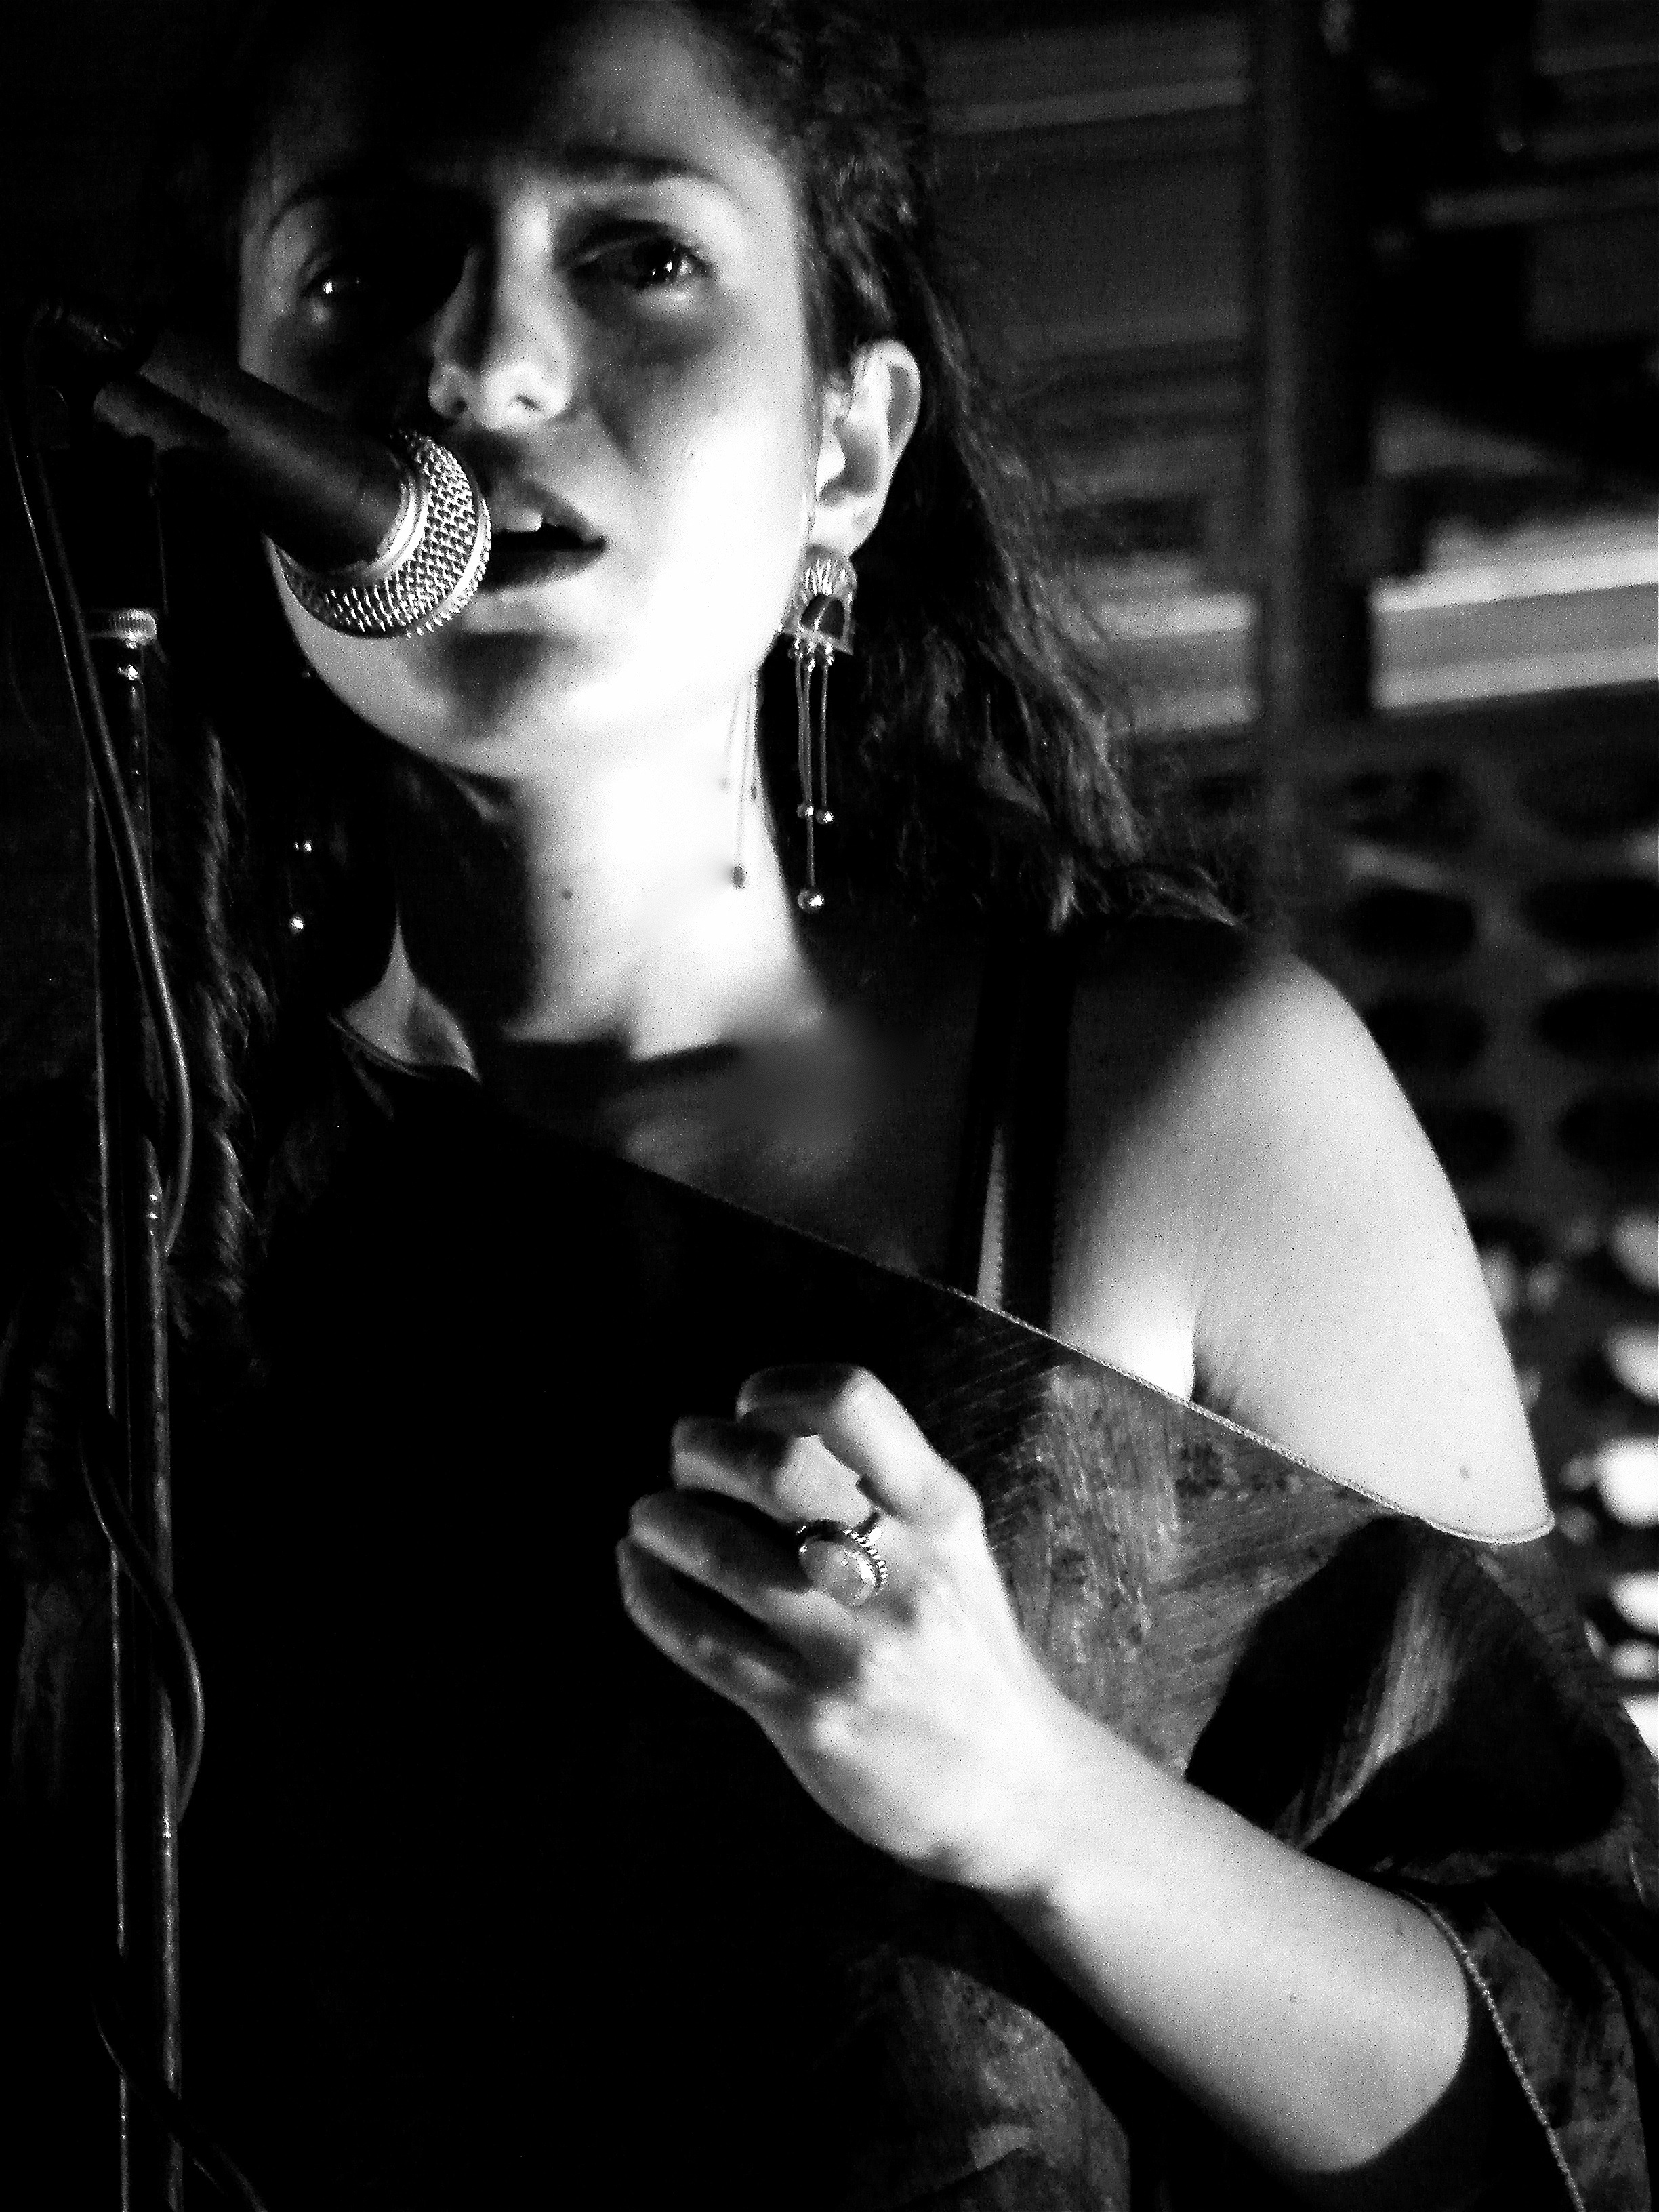
black, black and white, white, photograph, person, woman, photography, monochrome photography, lady, beauty, monochrome, darkness, portrait, film noir, model, fashion, portrait photography, photo shoot, art model